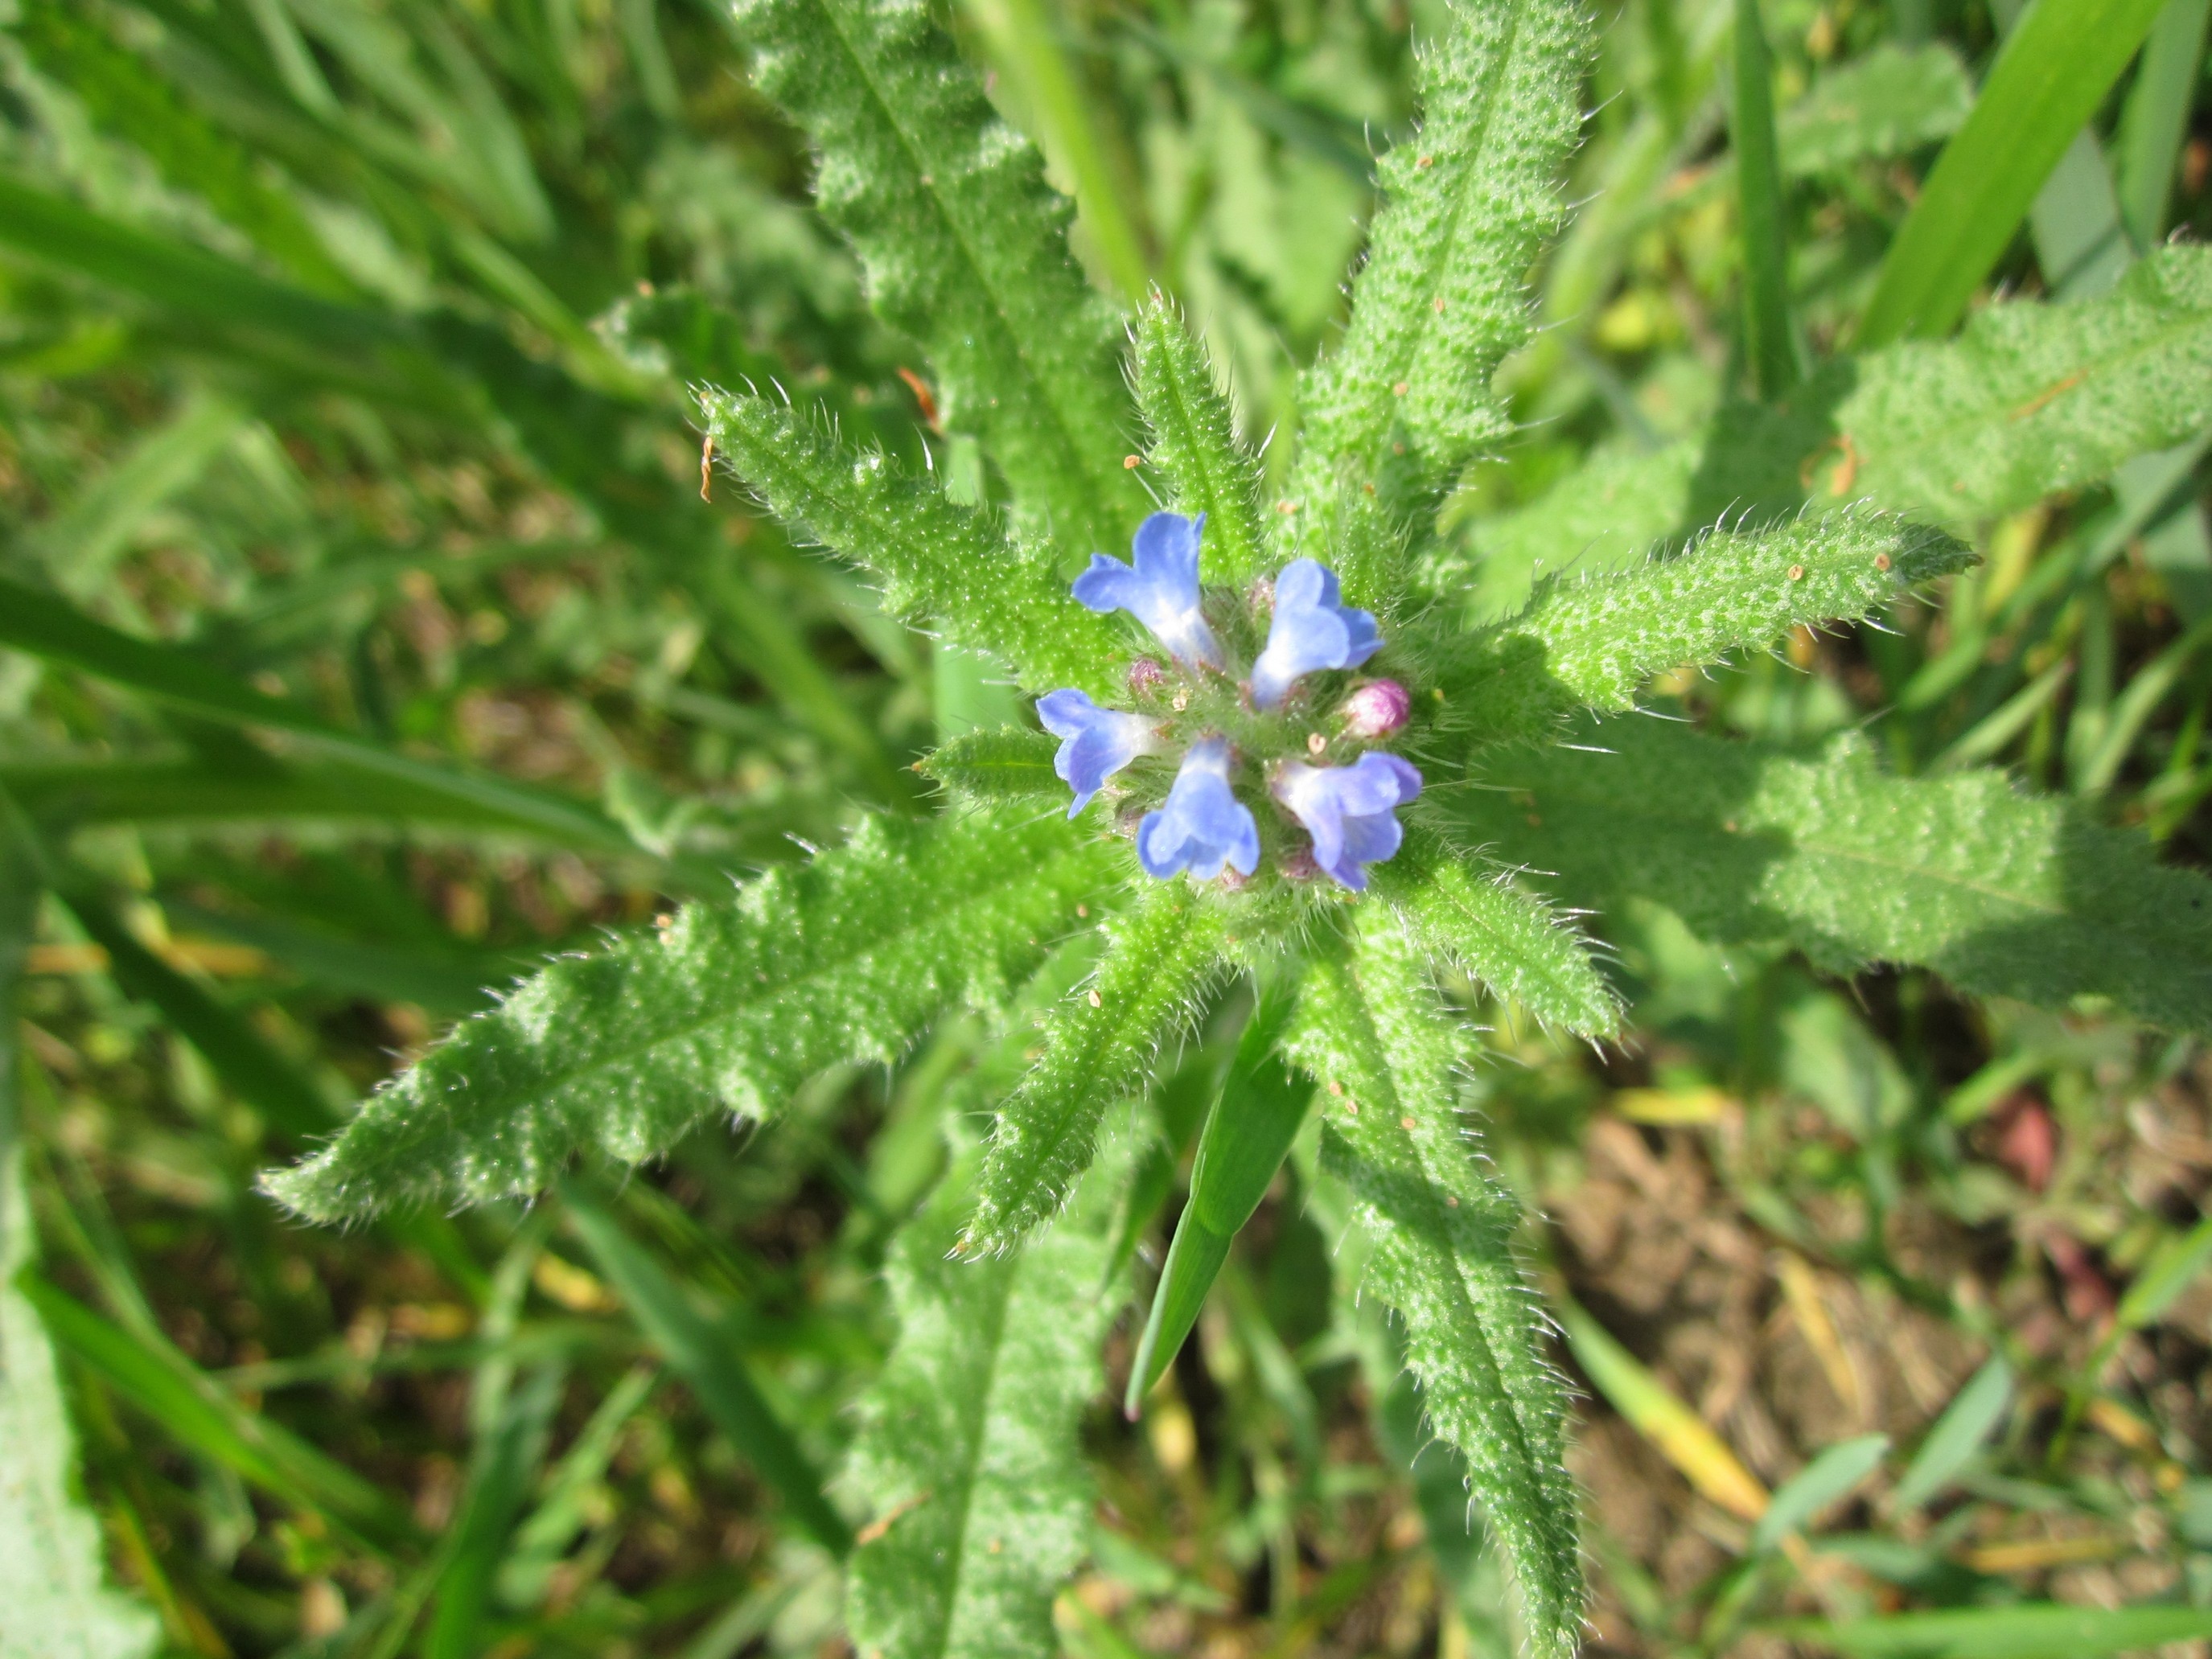
plant, flower, herb, botany, flora, wildflower, species, inflorescence, flowering plant, daisy family, urtica, subshrub, annual plant, anchusa arvensis, small bugloss, annual bugloss, land plant